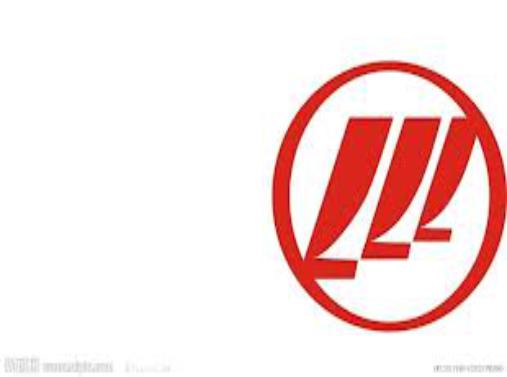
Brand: lifan-1
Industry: Transportation